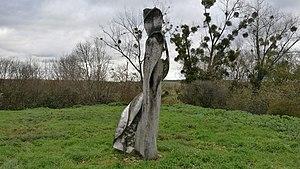
Totem à Lanfroicourt
Lanfroicourt est une commune française située dans le département de Meurthe-et-Moselle, en région Grand Est.